Aston Martin DB5

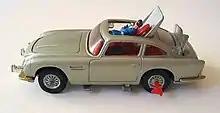
a silver-coloured toy car showing a plastic man being ejected through the roof.

The Aston Martin DB5 became widely known after special effects expert John Stears modified a DB5 for use by James Bond in the 1964 film "Goldfinger". Author Ian Fleming had placed Bond in a DB Mark III in the novel, but Stears persuaded the company to make its DB5 prototype available.